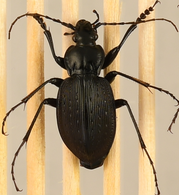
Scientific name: Carabus goryi
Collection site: Great Smoky Mountains National Park NEON (GRSM), plot GRSM_012